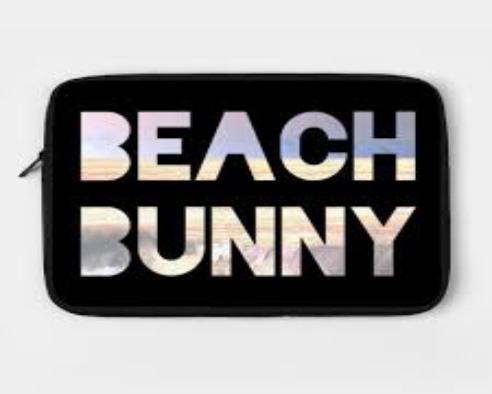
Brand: Beach Bunny
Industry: Clothes